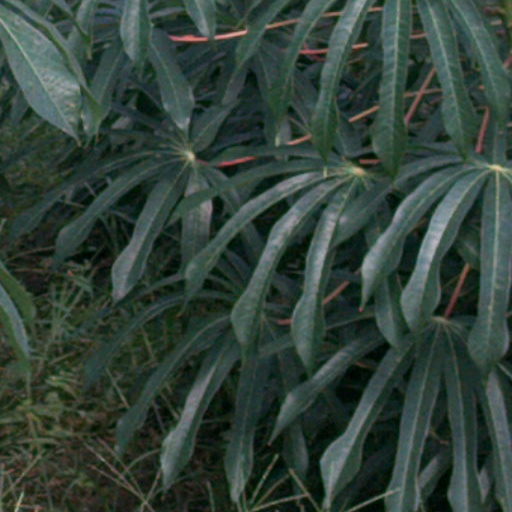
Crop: cassava